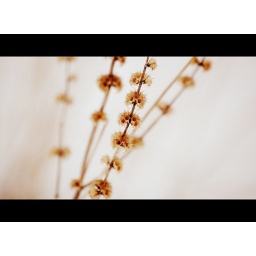
Memories of last summer... this is what remained of some wild flowers in the field behind my house.